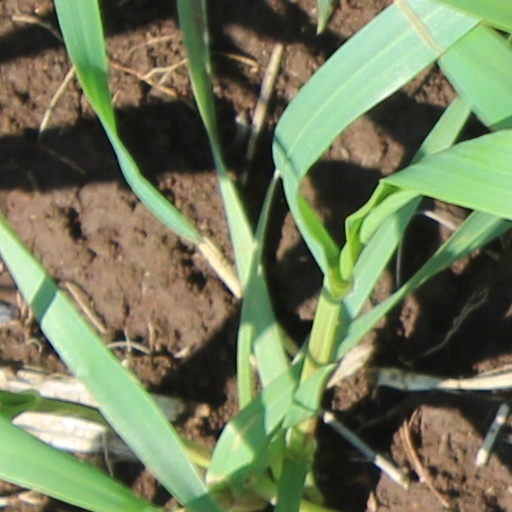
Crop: wheat